Liddesdale

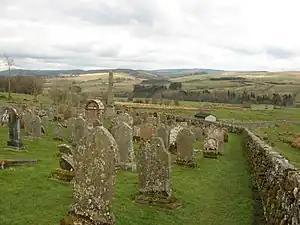
Ettleton cemetery, near Newcastleton

The chief point of interest in the valley, however, is Hermitage Castle, a massive H-shaped fortress of enormous strength, one of the oldest surviving castles in Scotland. It stands on a hill overlooking Hermitage Water, a tributary of the Liddel. It was built in 1244 by Nicholas de Soulis, and was captured by the English in David II's reign. It was retaken by Sir William Douglas, who received a grant of it from the king. In 1492 Archibald Douglas, 5th Earl of Angus, exchanged it for Bothwell Castle on the Clyde with Patrick Hepburn, 1st Earl of Bothwell. It finally passed to the Duke of Buccleuch, under whose care further ruin was arrested. It was here that Sir Alexander Ramsay of Dalhousie was starved to death by Sir William Douglas in 1342, and that James Hepburn, 4th Earl of Bothwell, was visited by Mary, Queen of Scots, after the assault referred to previously.